Regent, Sierra Leone

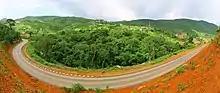
New road in Regent (2015)

Regent is a mountainous town in the Western Area Rural District of Sierra Leone. Regent lies approximately six miles east of Freetown, and close to the village of Gloucester.